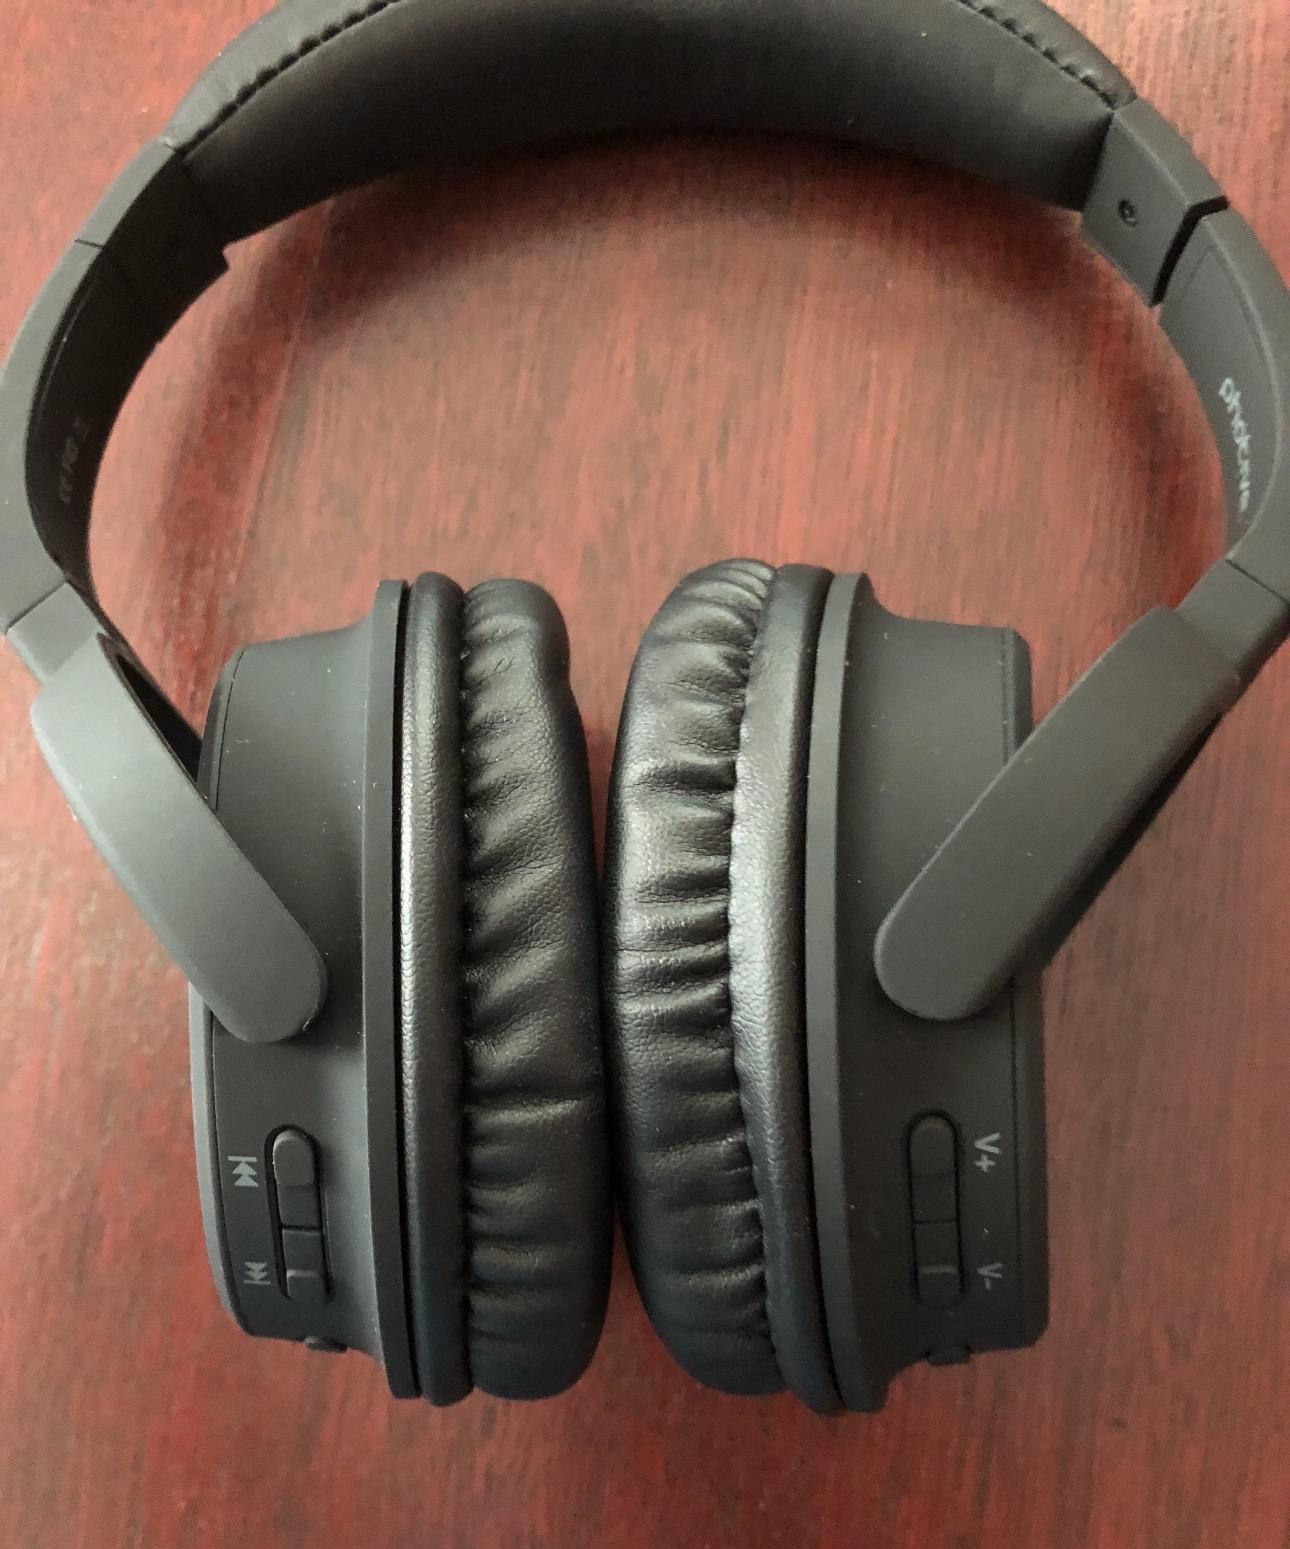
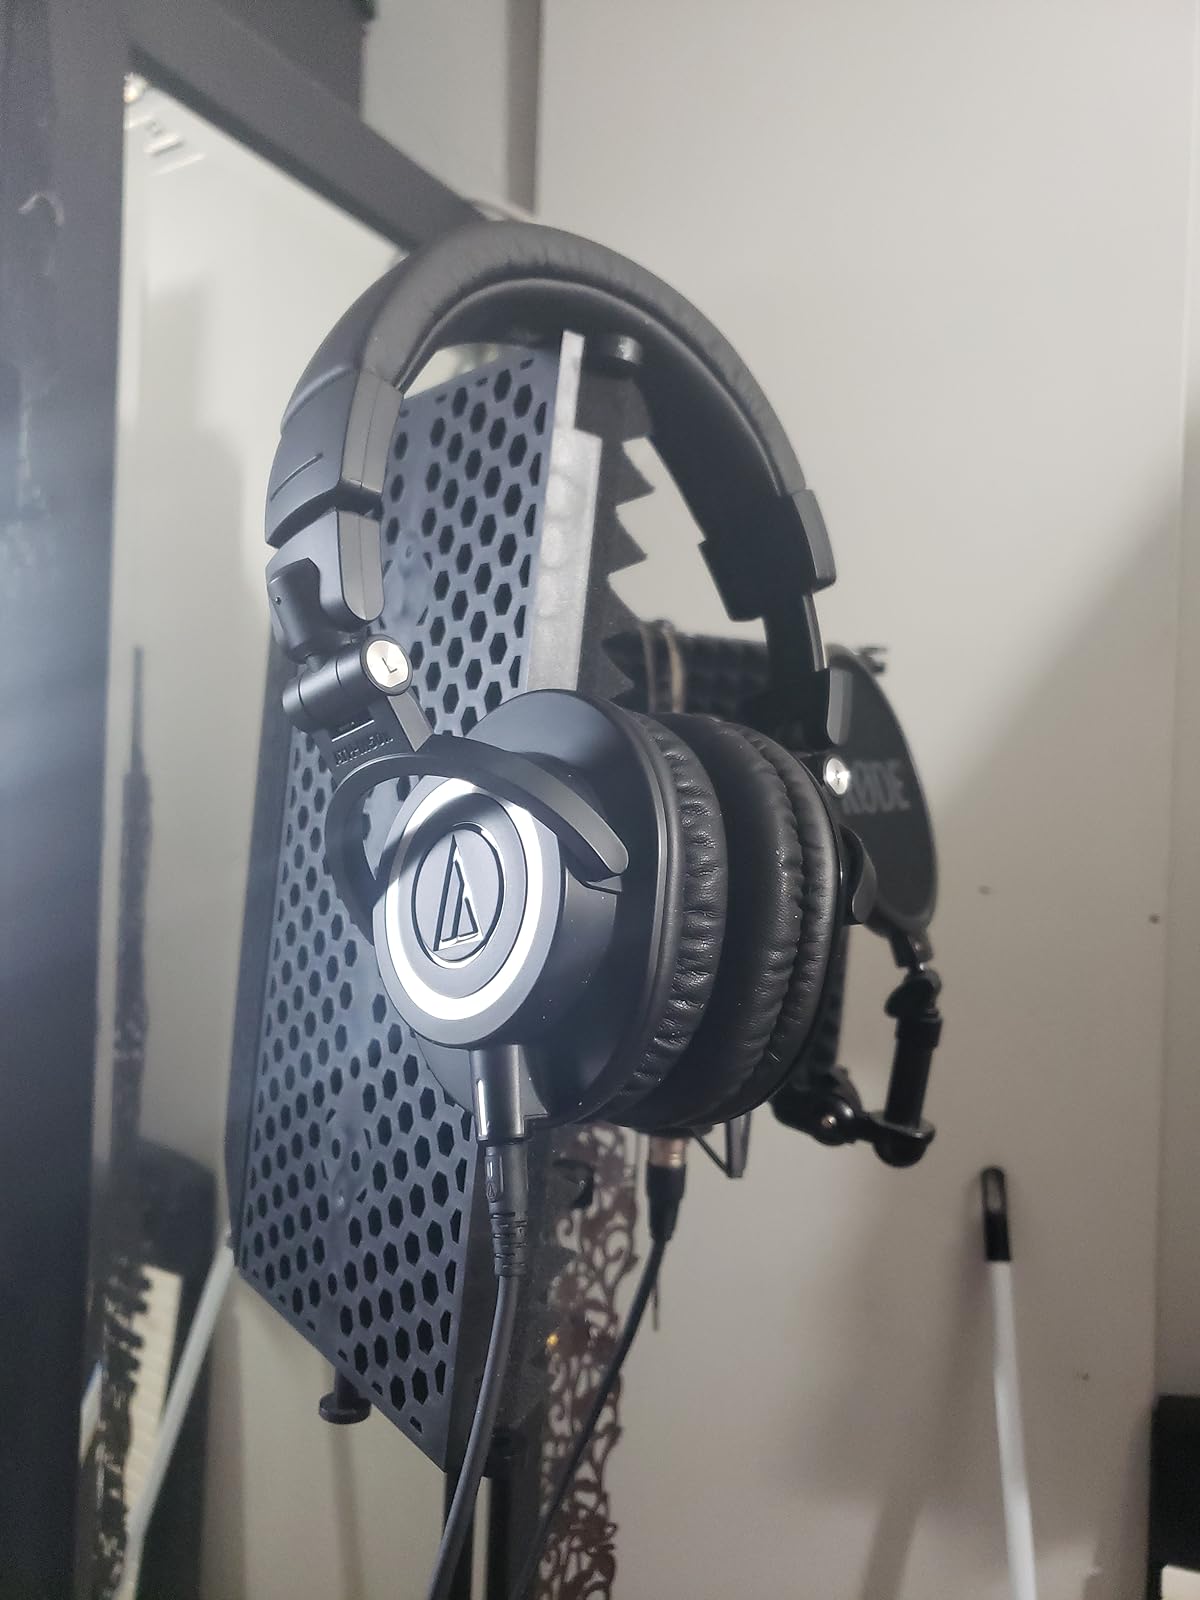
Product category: headphones
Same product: no